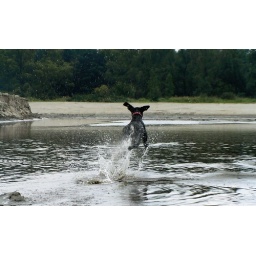
first flying fish in the new pond at left